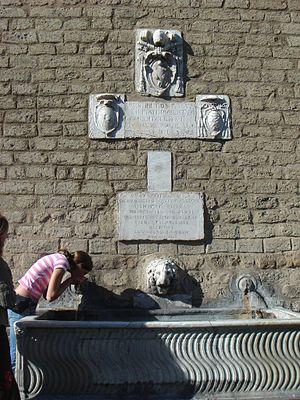
La Porta Cavalleggeri était l'une des portes qui s'ouvraient dans les murs léonins de Rome.